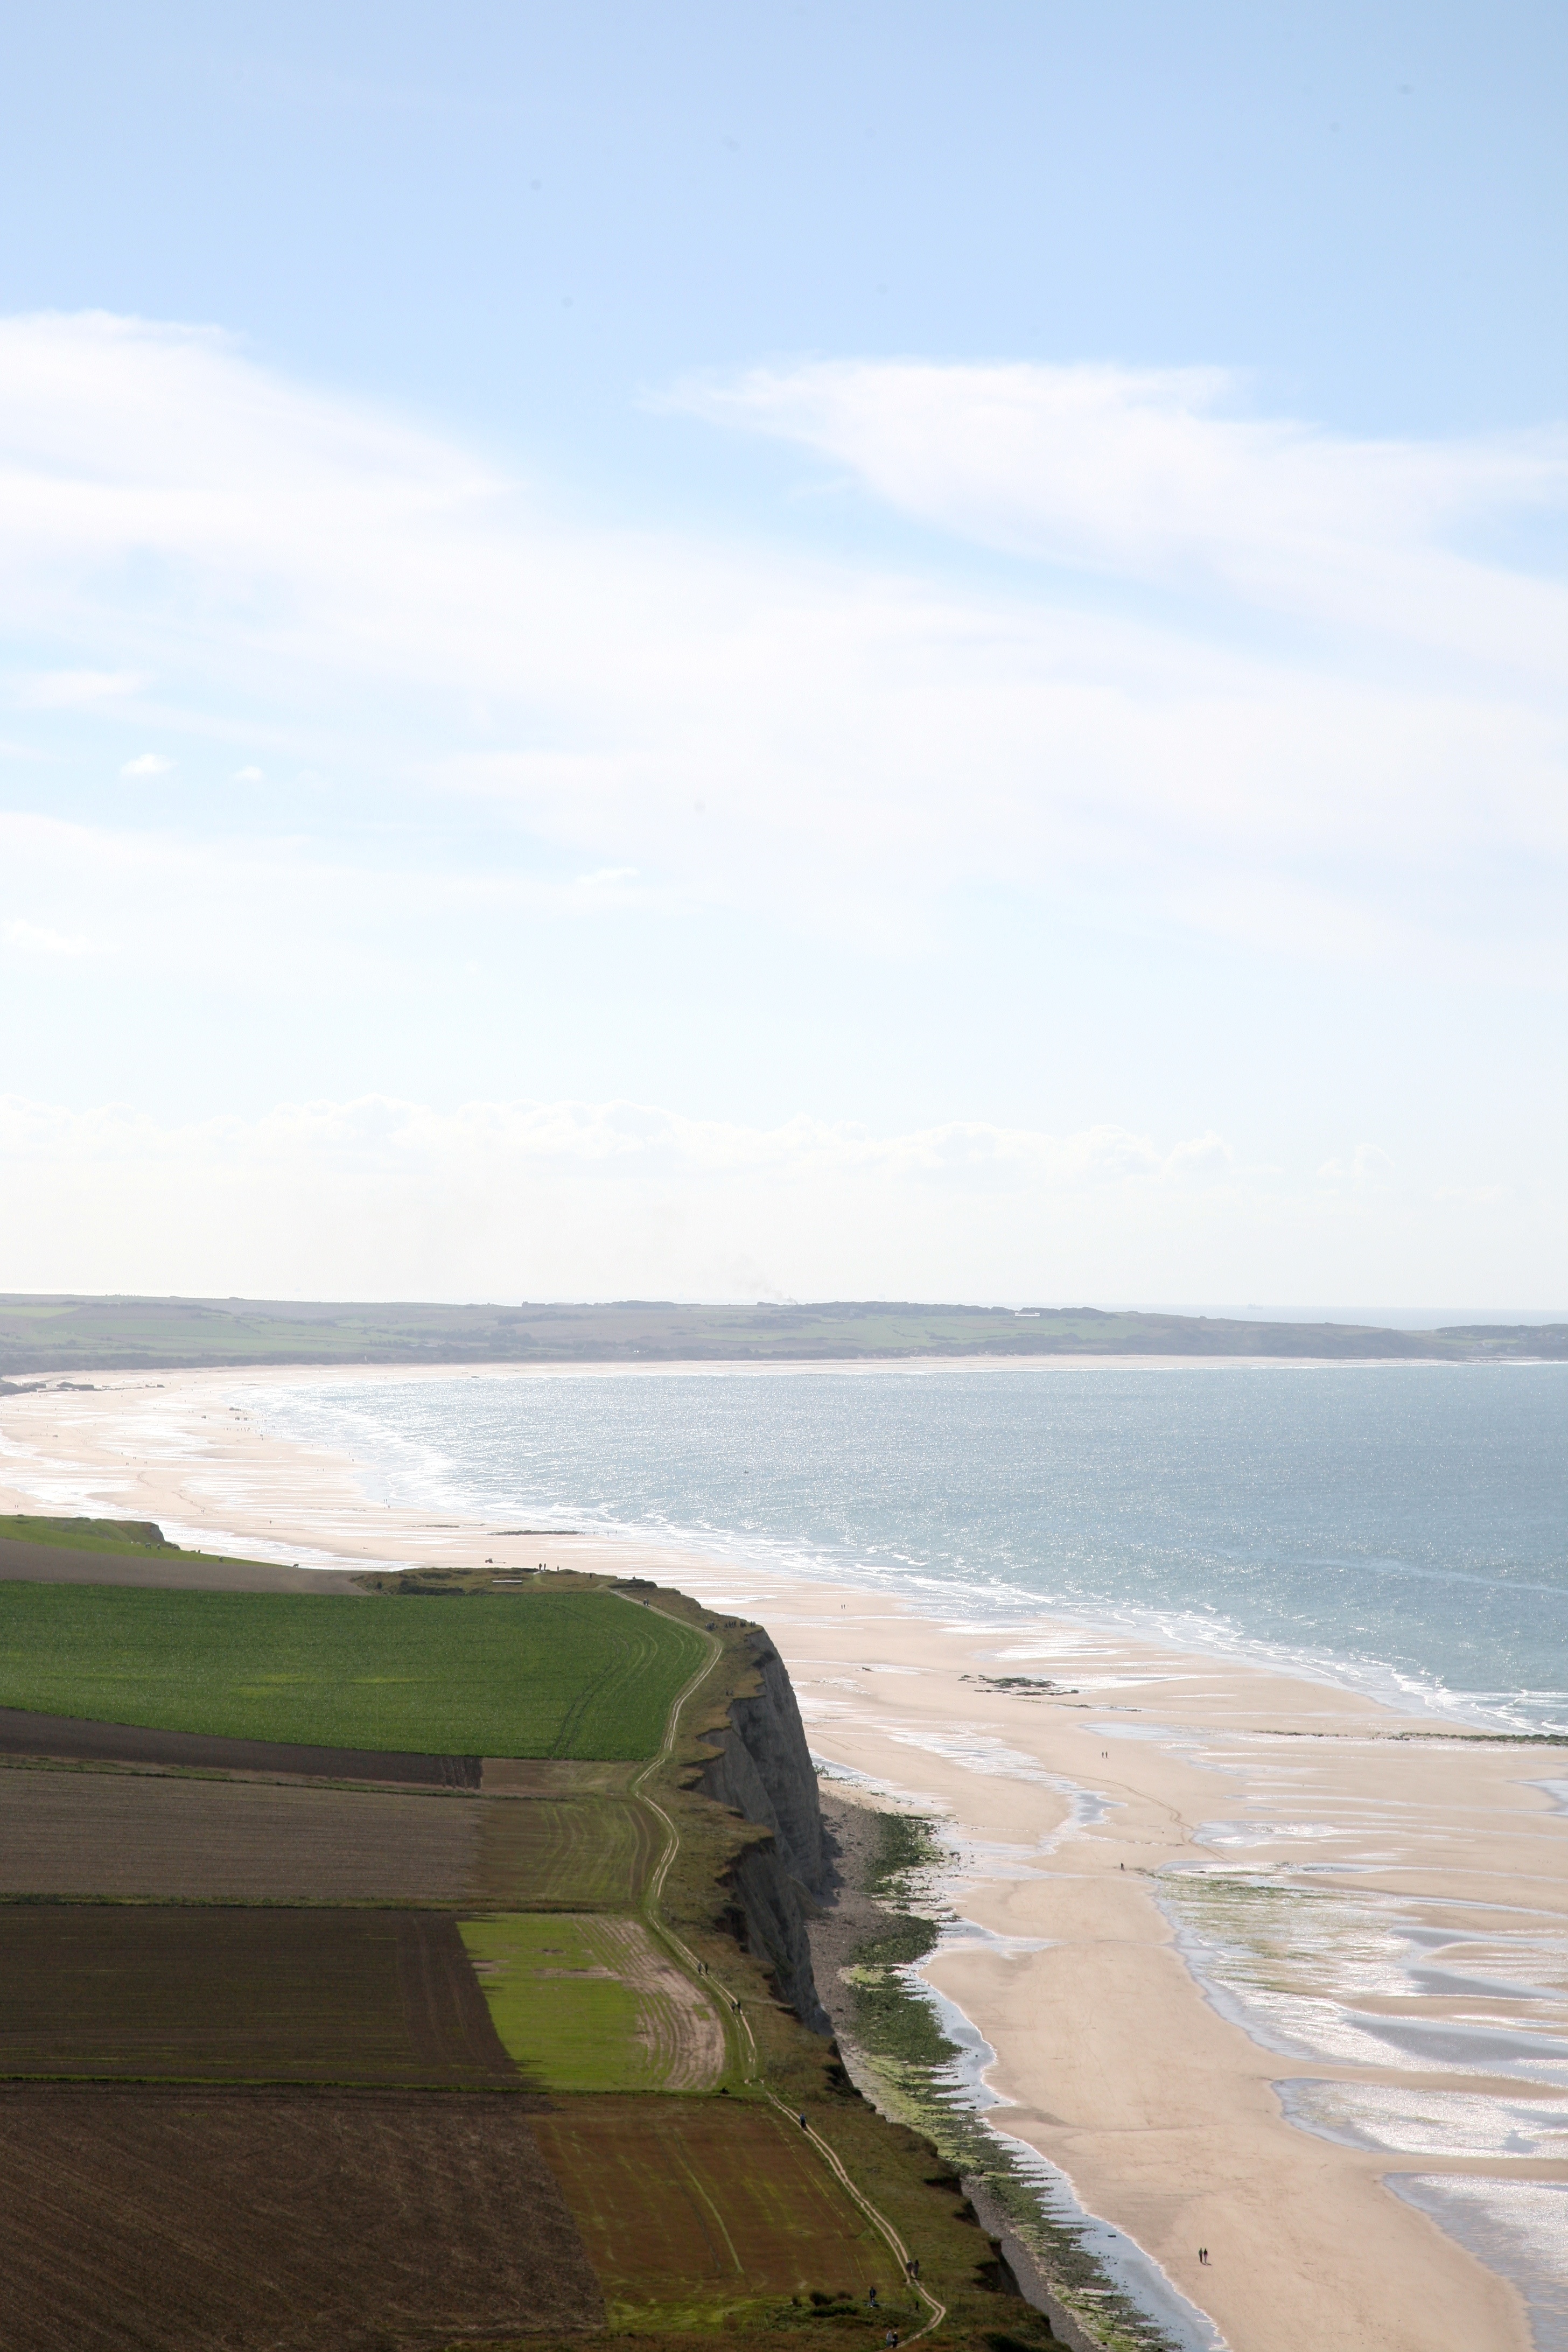
beach, sea, coast, sand, ocean, horizon, shore, wave, vacation, cliff, france, cove, bay, terrain, body of water, strand, plage, zee, mer, francia, mar, playa, acantilado, frankrijk, frankreich, falaise, noordzee, merdunord, cape, nordsee, cotedopale, northsee, pasdecaials, englishchannel, capblancnez, mardelnorte, lesescalles, klif, klippe